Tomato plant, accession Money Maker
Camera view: horizontal (90 deg, fisheye); turntable rotation: 30 degrees
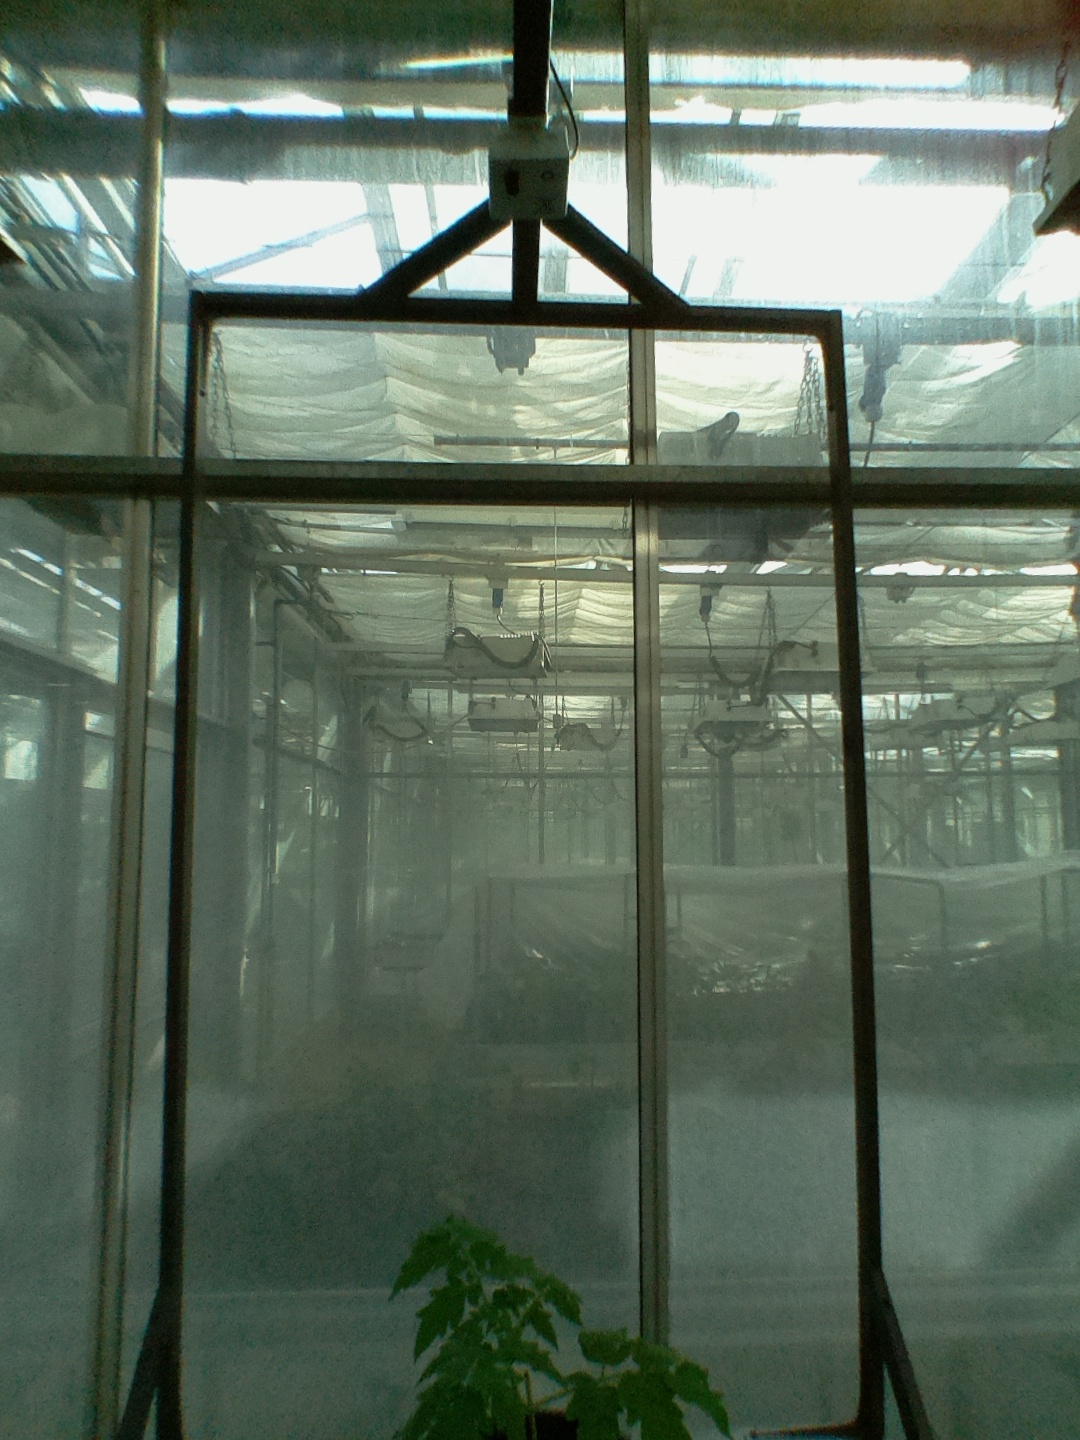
BBCH growth stage 13: 6 of true leaves visible